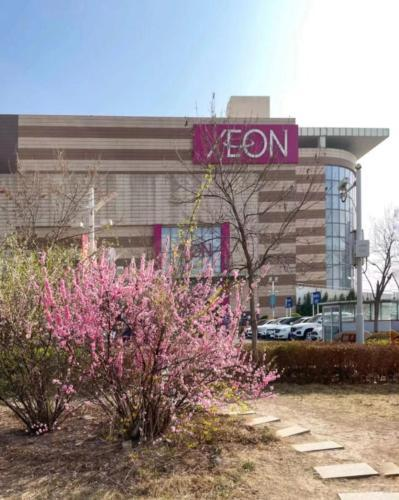
地标名称：永旺梦乐城(梅江店)
所在城市：天津市·西青区